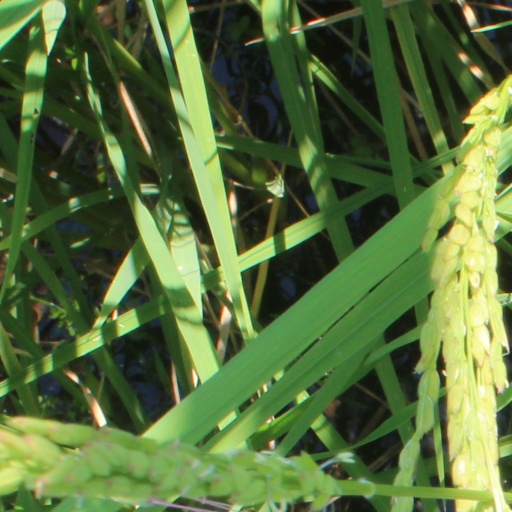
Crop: rice